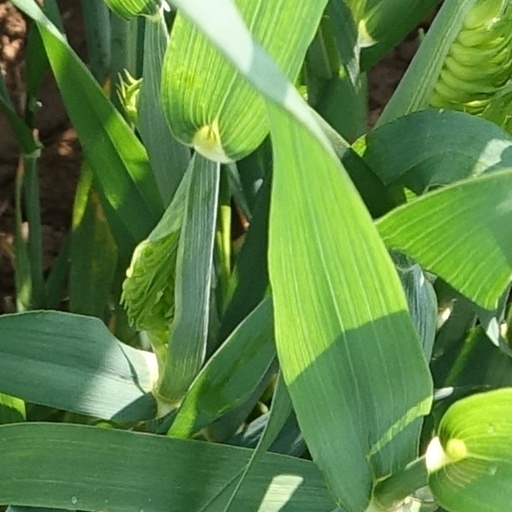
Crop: wheat